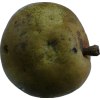
Label: pear